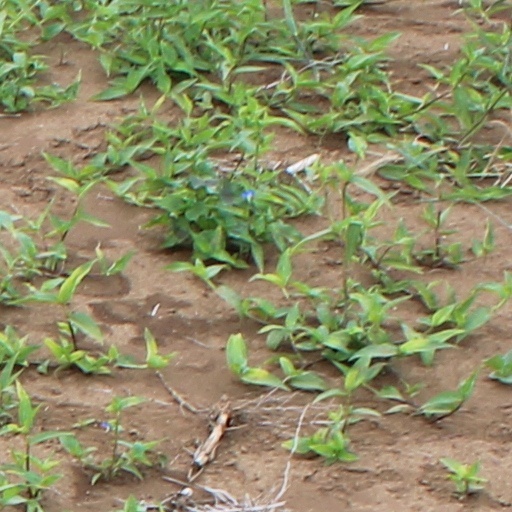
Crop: wheat